Terrence Howard

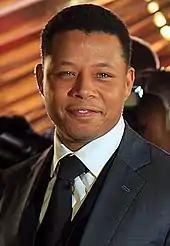
Howard at the 2011 Toronto International Film Festival

Howard has said that he looks for characters that "teach him about himself" when choosing his film roles. For the 2005 film "Hustle & Flow", Howard portrayed a pimp and aspiring rapper. He performed all the character's tracks, including "It's Hard out Here for a Pimp", which won the Academy Award for Best Original Song at the 78th Academy Awards. Howard has also worked as a film producer, as when he was credited for the 2007 film "Pride". In 2008, Howard hosted the PBS series "Independent Lens."